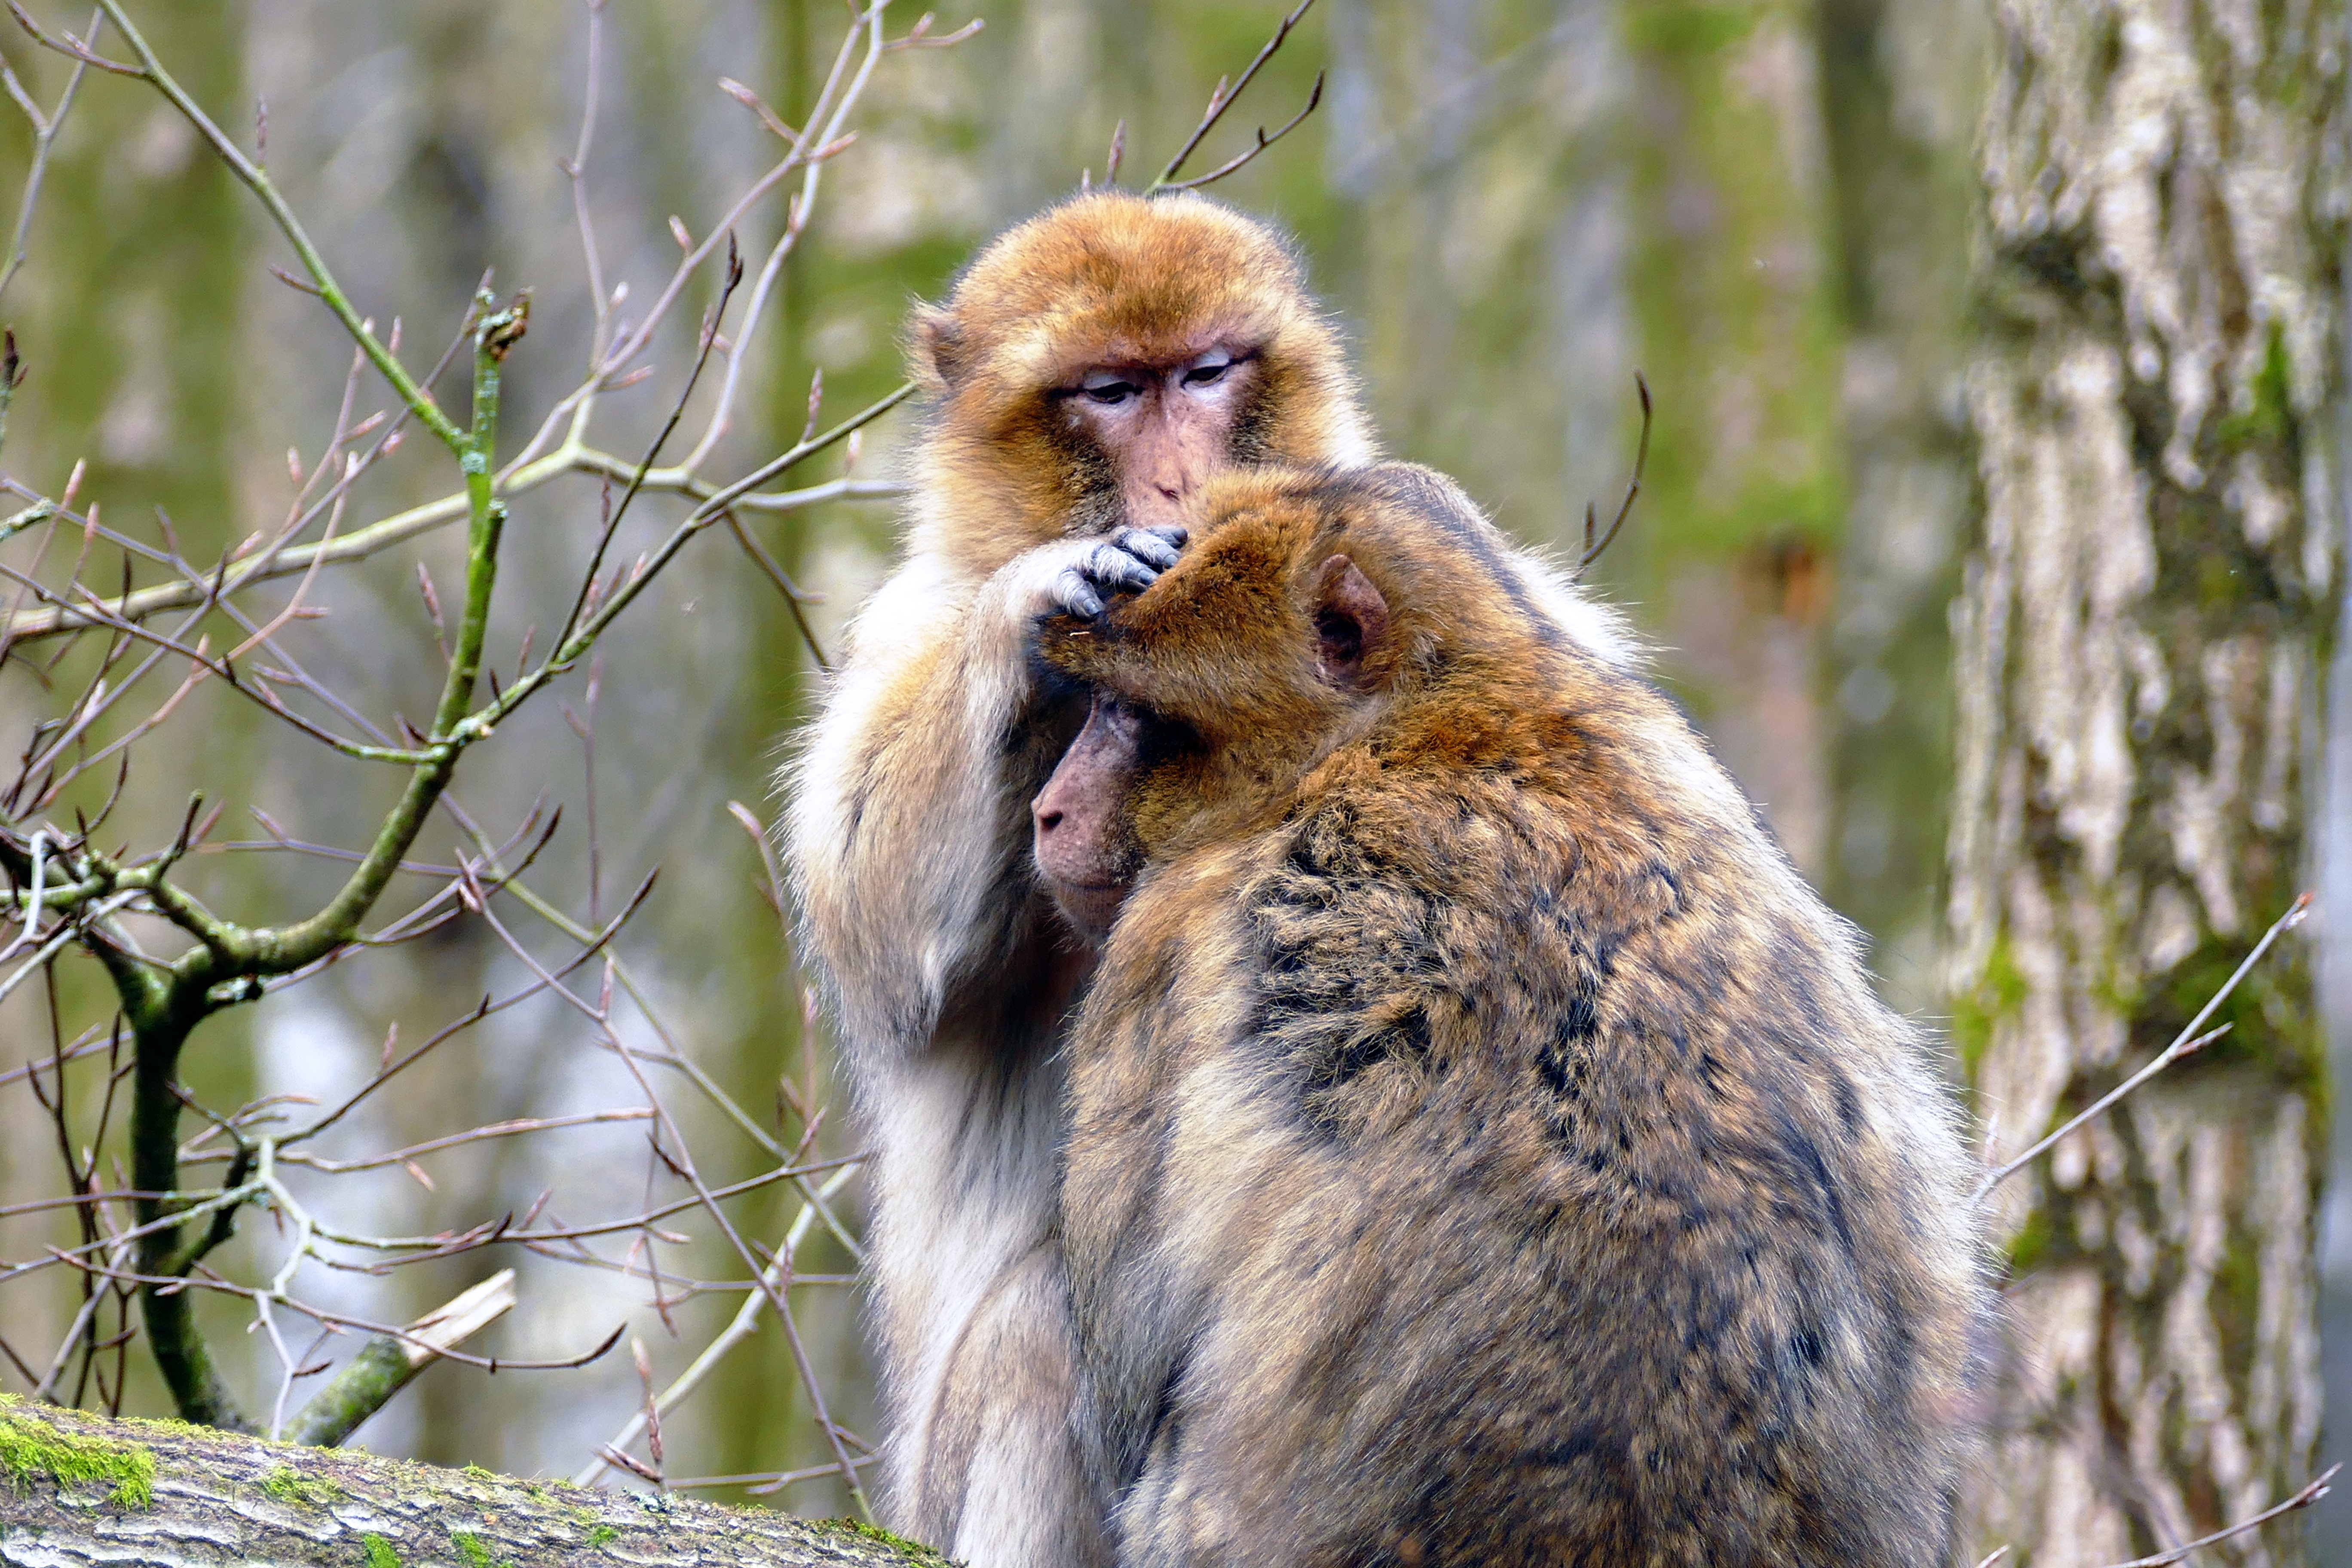
nature, animal, cute, wildlife, wild, zoo, natural, africa, brown, mammal, monkey, fauna, primate, ape, endangered, vertebrate, morocco, barbary, macaque, macaca, grooming, old world monkey, barbary macaque, sylvanus